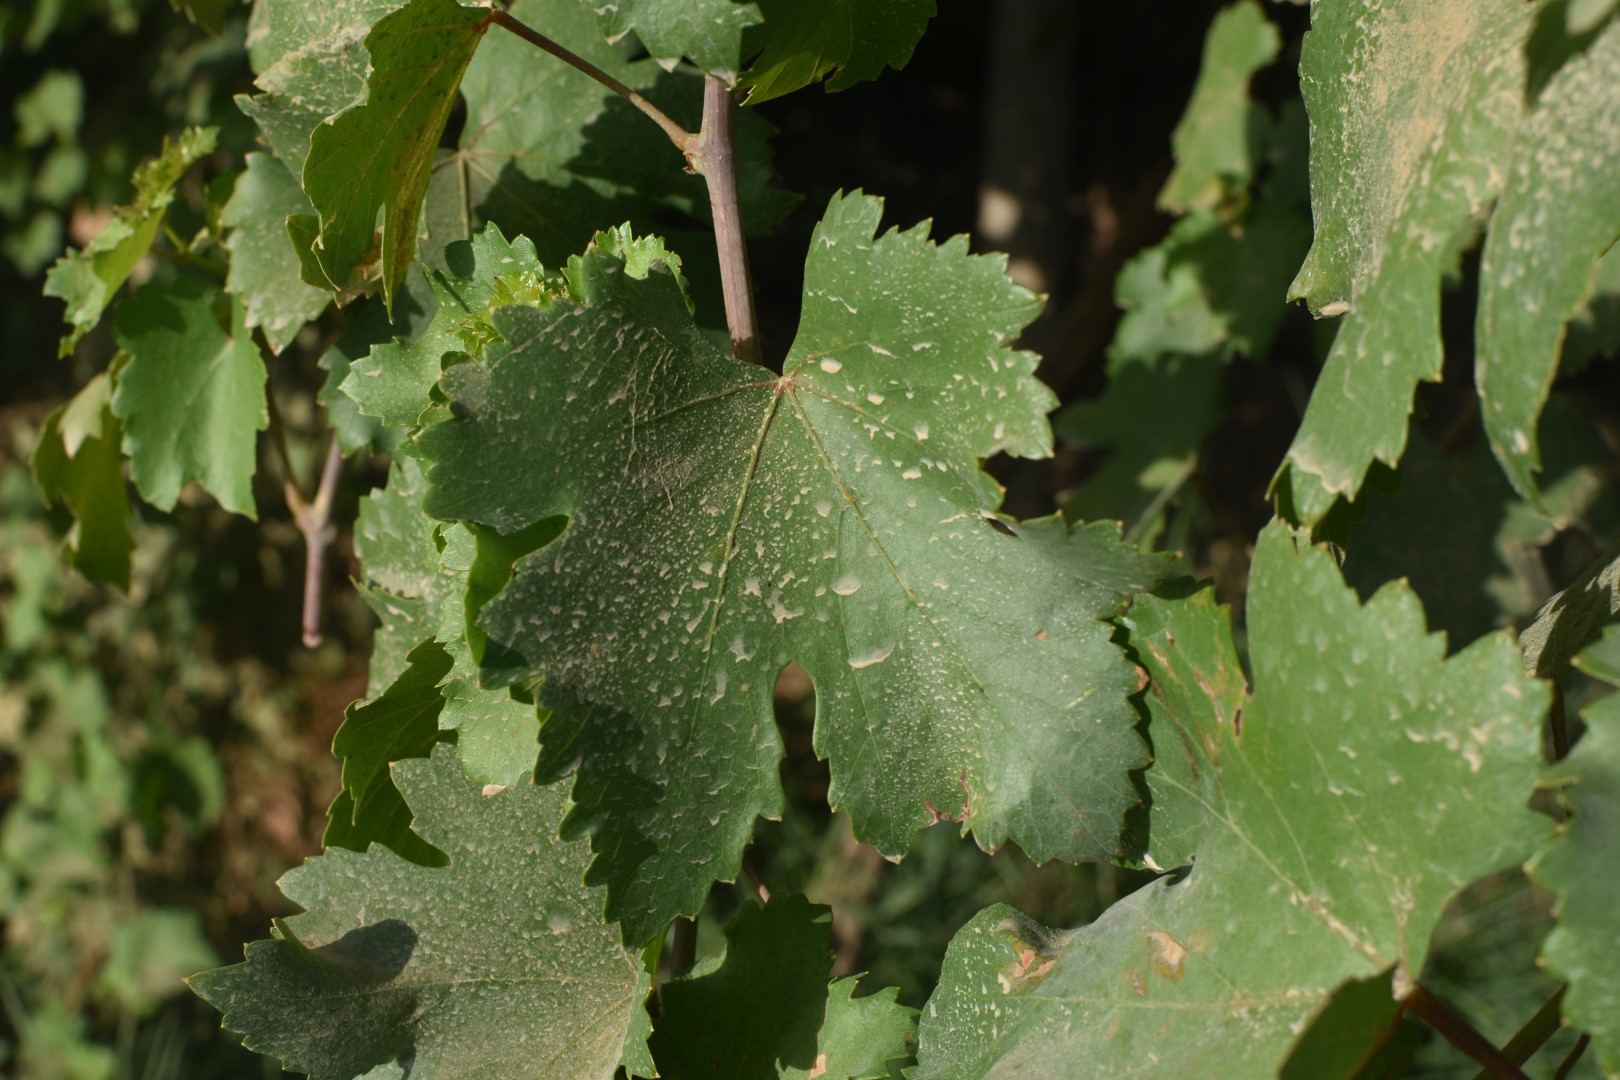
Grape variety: Deas Al-Annz